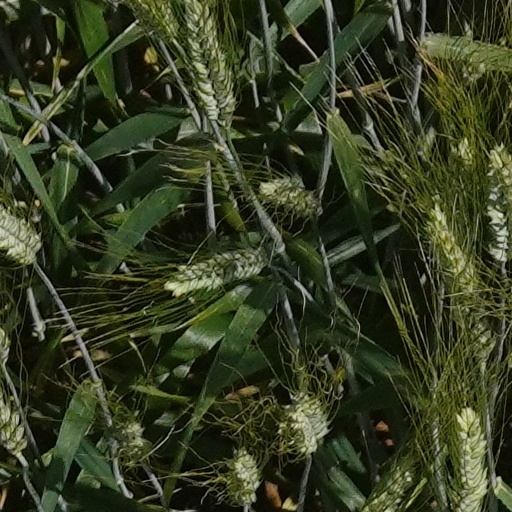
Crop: wheat